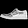
Label: Ankle boot